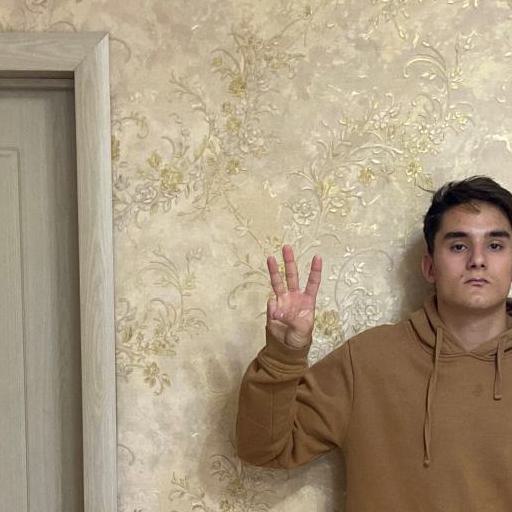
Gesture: three